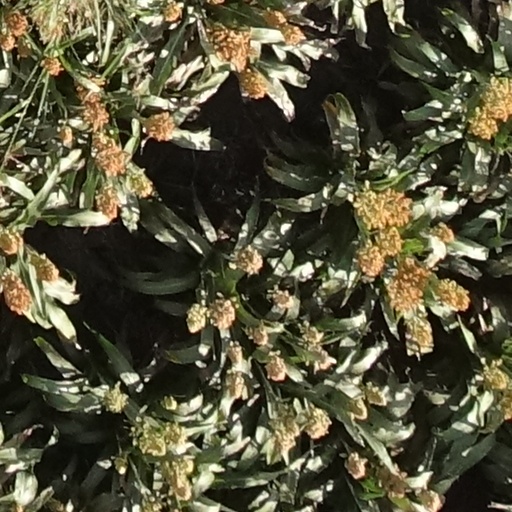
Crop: sorghum